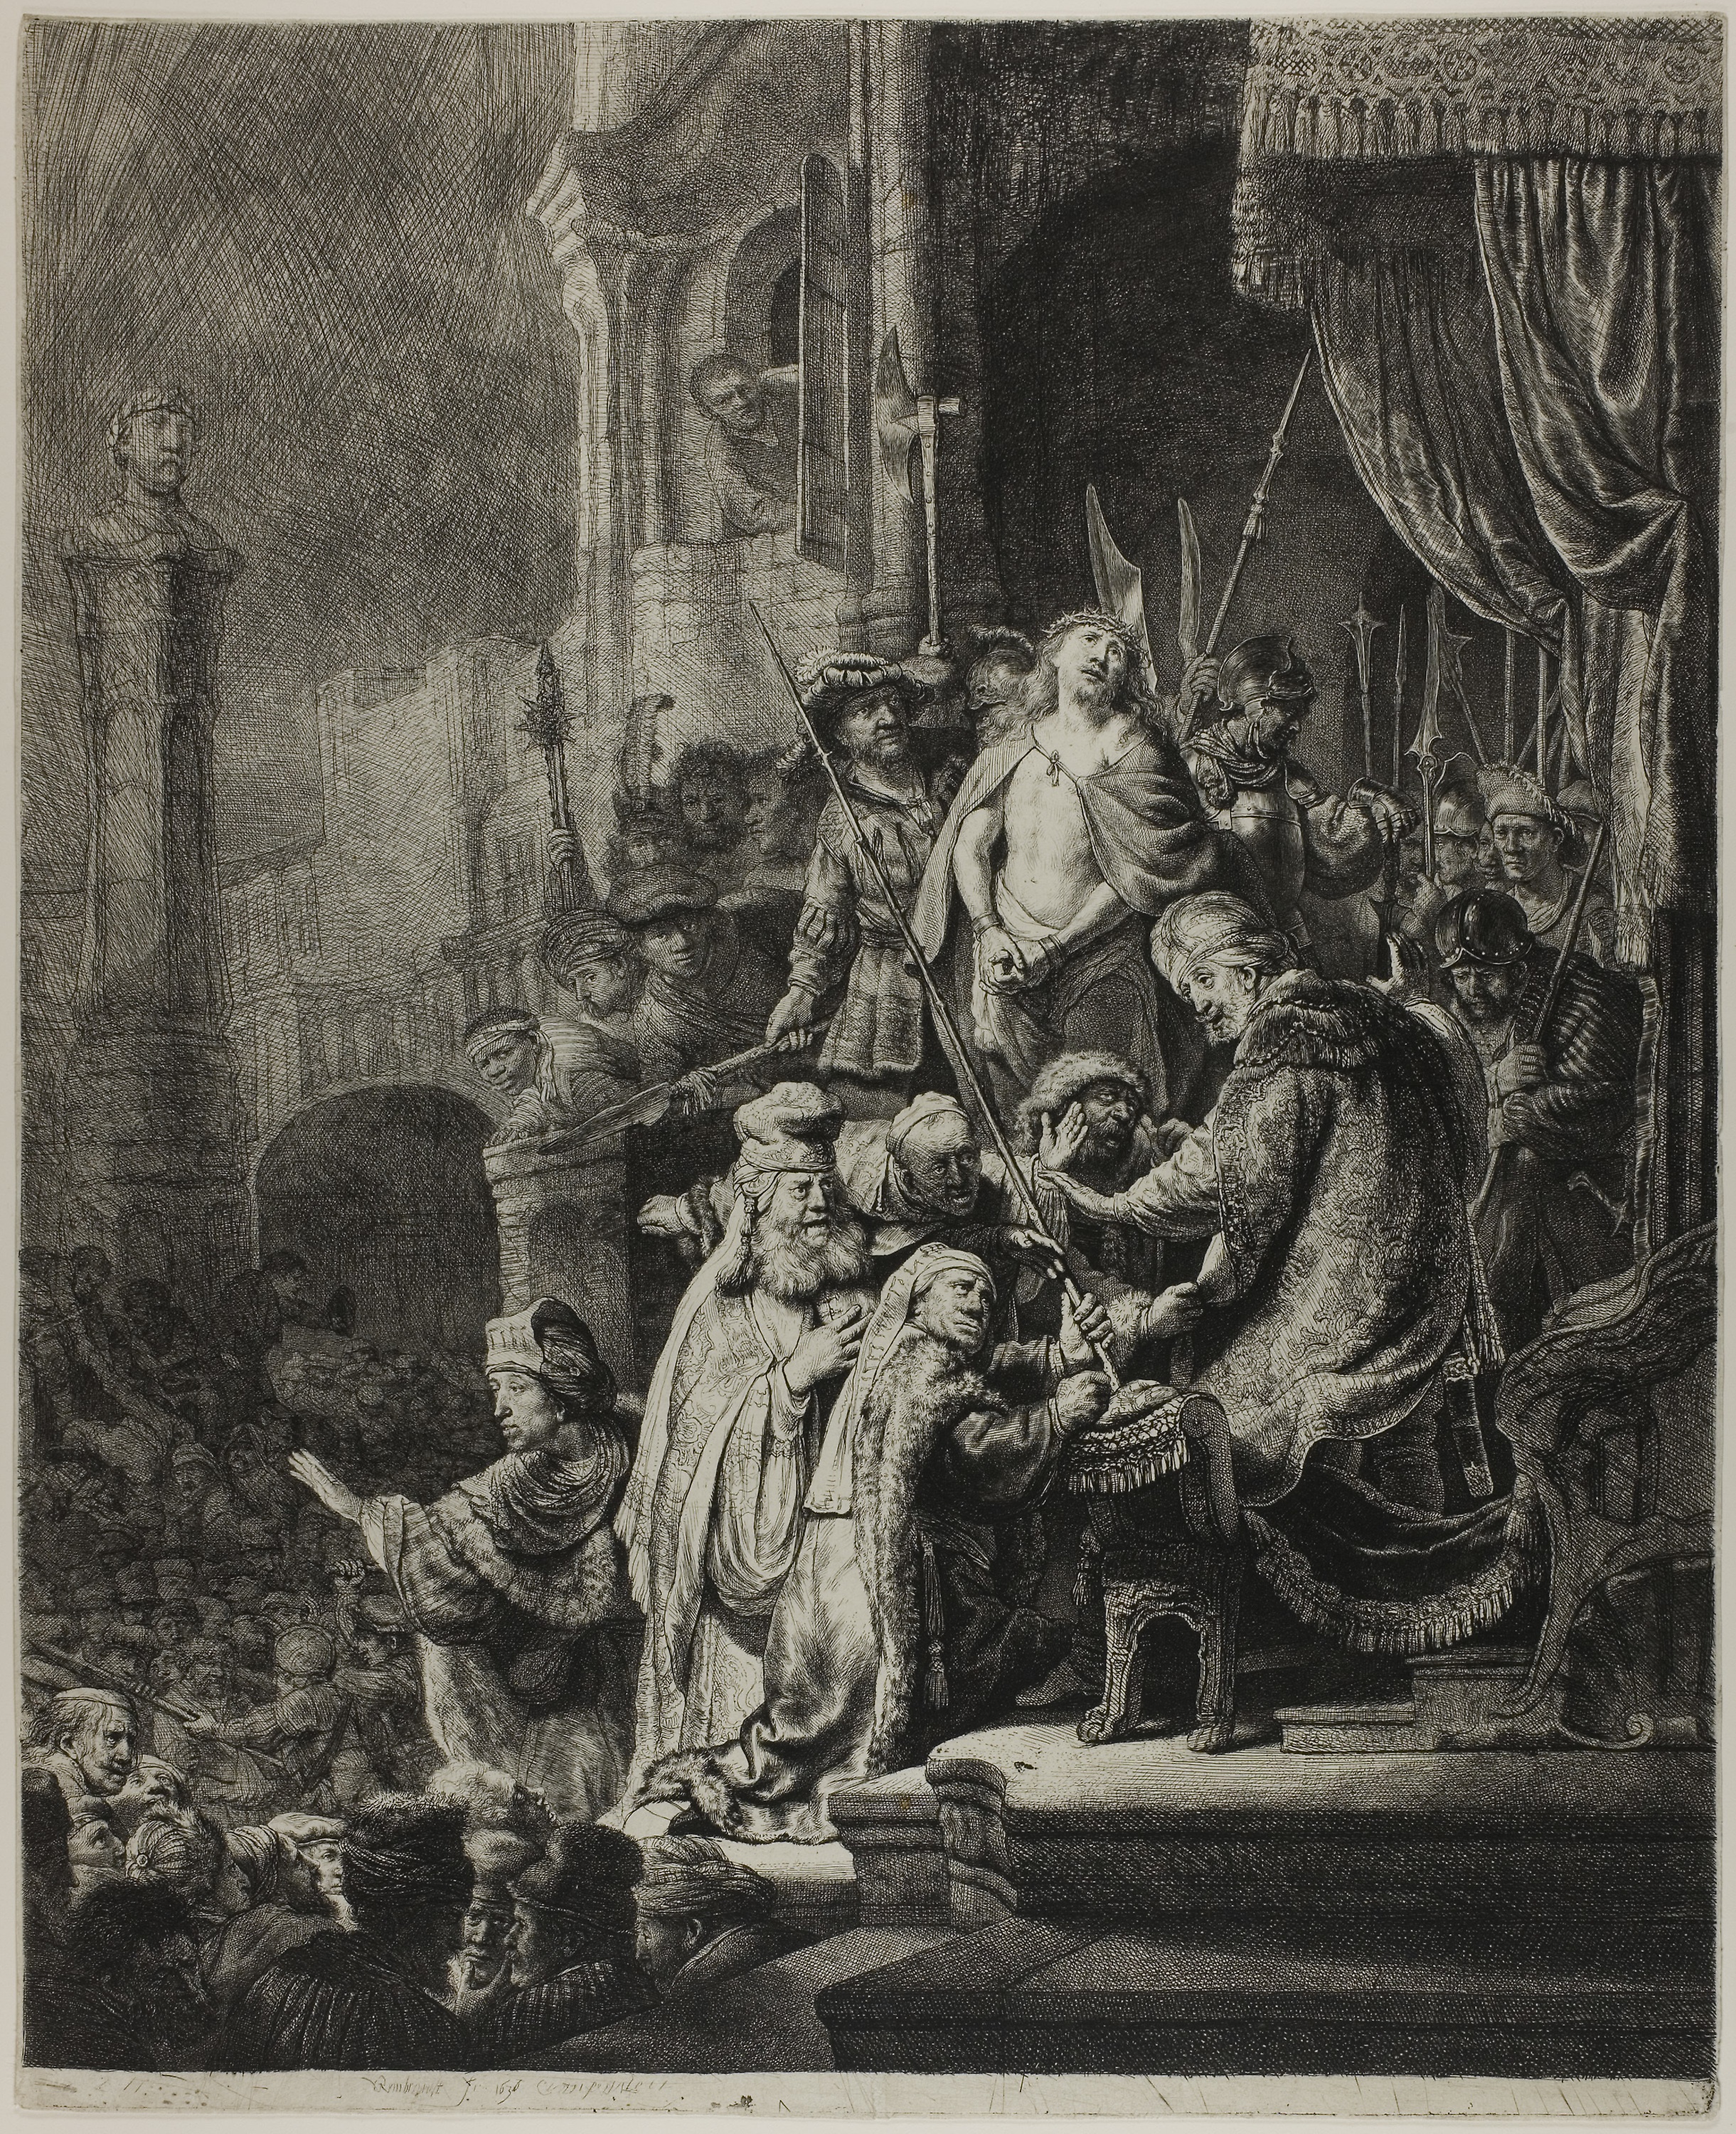
art, history, black and white, stock photography, ancient history, visual arts, monochrome, vintage clothing, middle ages, religion